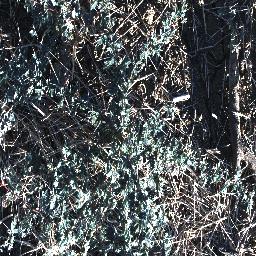
Label: prickly_acacia